Nelli Neumann

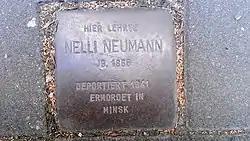
"Stolperstein" in Essen dedicated to Neumann.

Nelli Neumann was born in Breslau, Prussia, the only child of Jewish parents Max and Sophie Neumann. Her father was a judicial officer, while her mother died when Nelli was two years old. After ten years in the private Höhere Töchterschule in Breslau, Neumann attended grammar courses and graduated from the König-Wilhelm-Gymnasium boys' school in 1905. Her father promoted her mathematical talent by arranging private mathematics lessons given by Richard Courant. The two went on to study together at the Universities of Breslau and Zürich. Neumann would return to Breslau for her doctorate, for which she completed her thesis in 1909 under the supervision of Rudolf Sturm. After Courant received his post-doctoral degree at Göttingen University, they married in the summer of 1912.